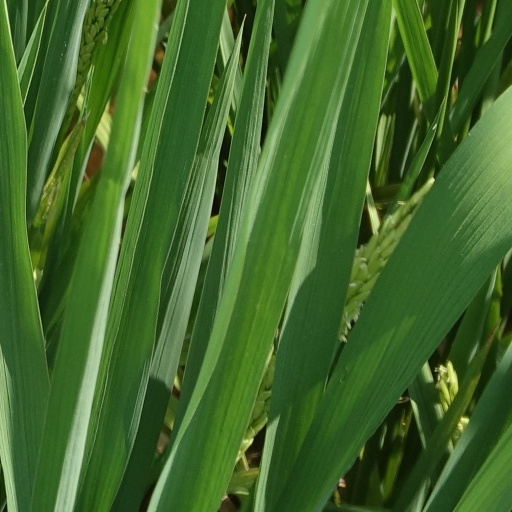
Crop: rice